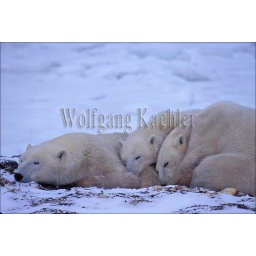
Canada, manitoba, near churchill, polar bear mother with cubs (About two years old), sleeping